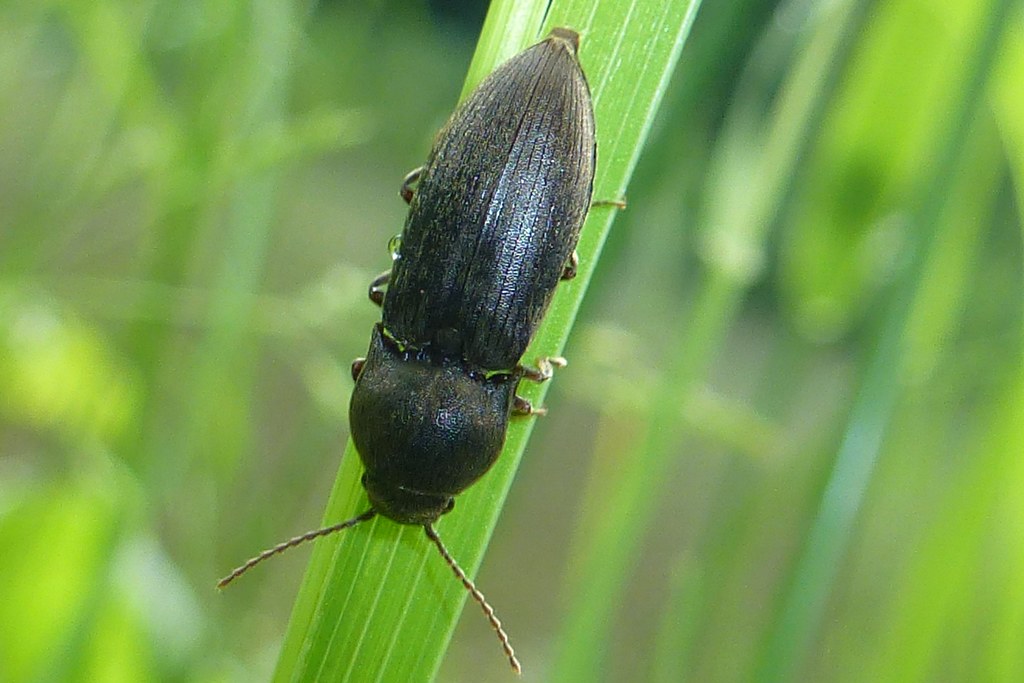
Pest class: clickbeetles_wireworms